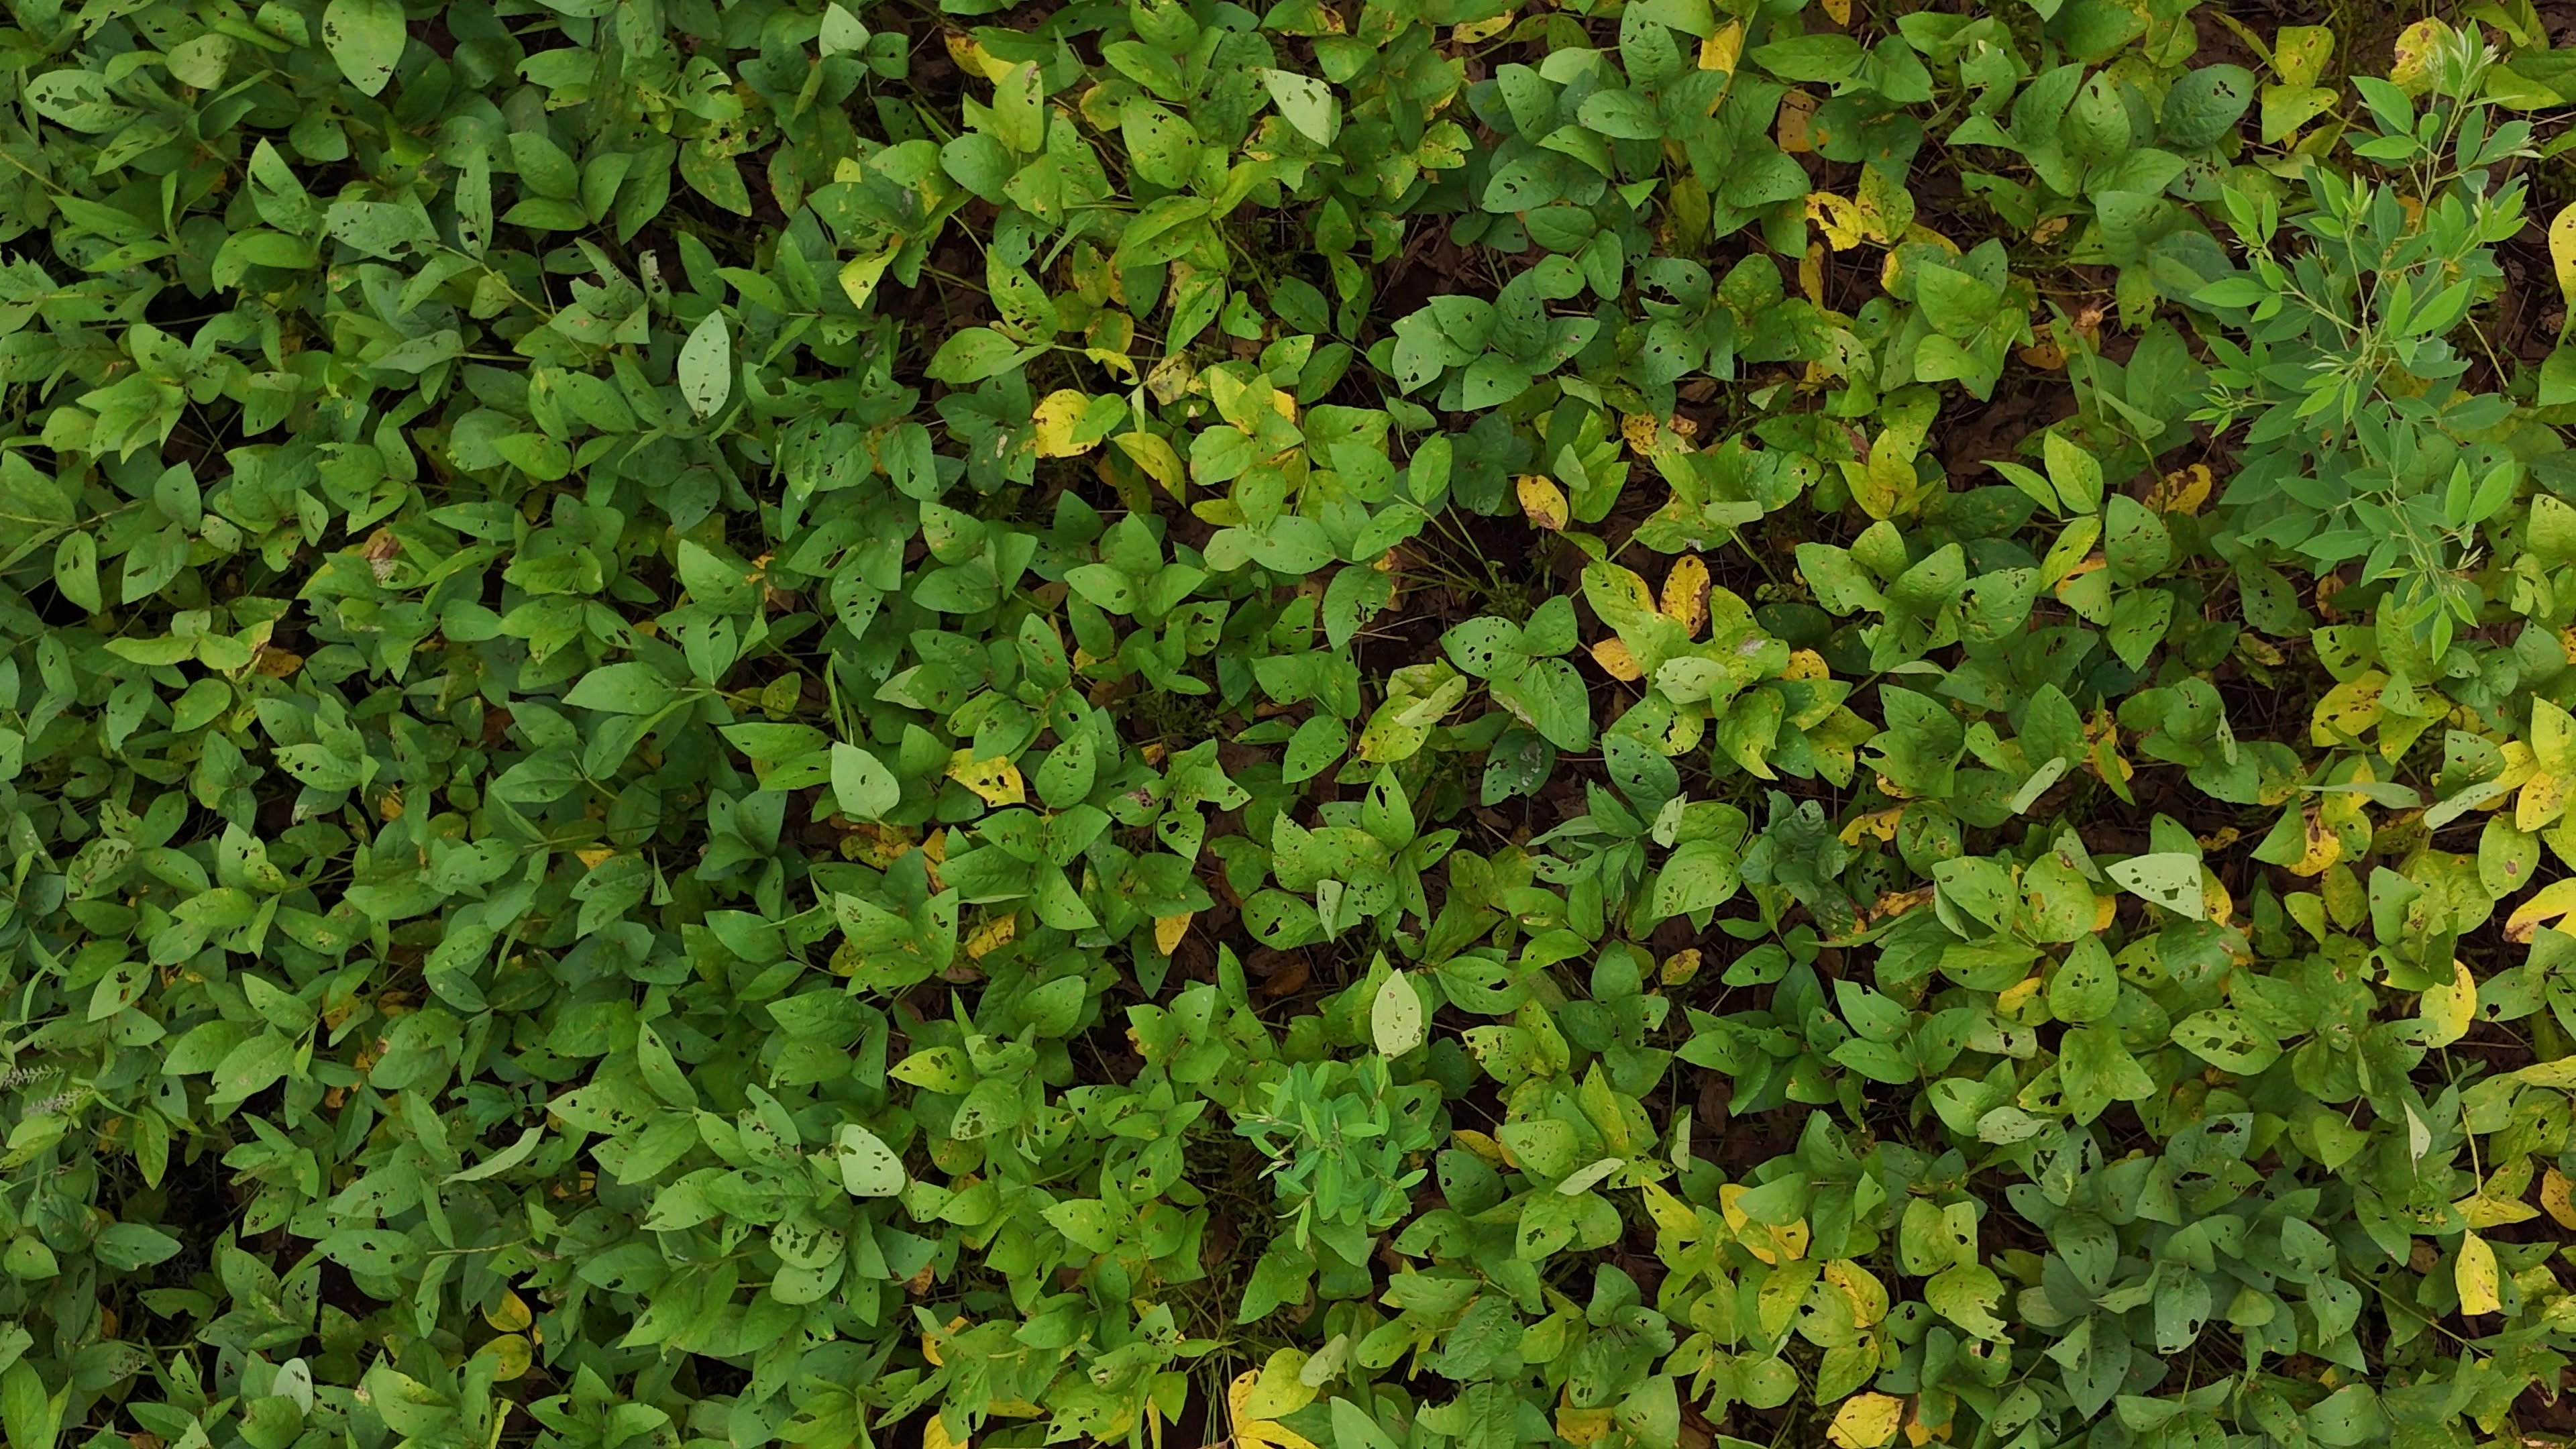
Label: Rust